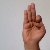
The image shows a hand gesture representing the letter 'F' in Indian Sign Language.